Law of Guernsey

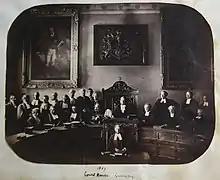
Guernsey Courthouse and officials, photographed in 1859

The Law of Guernsey originates in Norman customary law, overlaid with principles taken from English common law and French law, as well as from statute law enacted by the competent legislature(s) – usually, but not always, the States of Guernsey.